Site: brandenburg
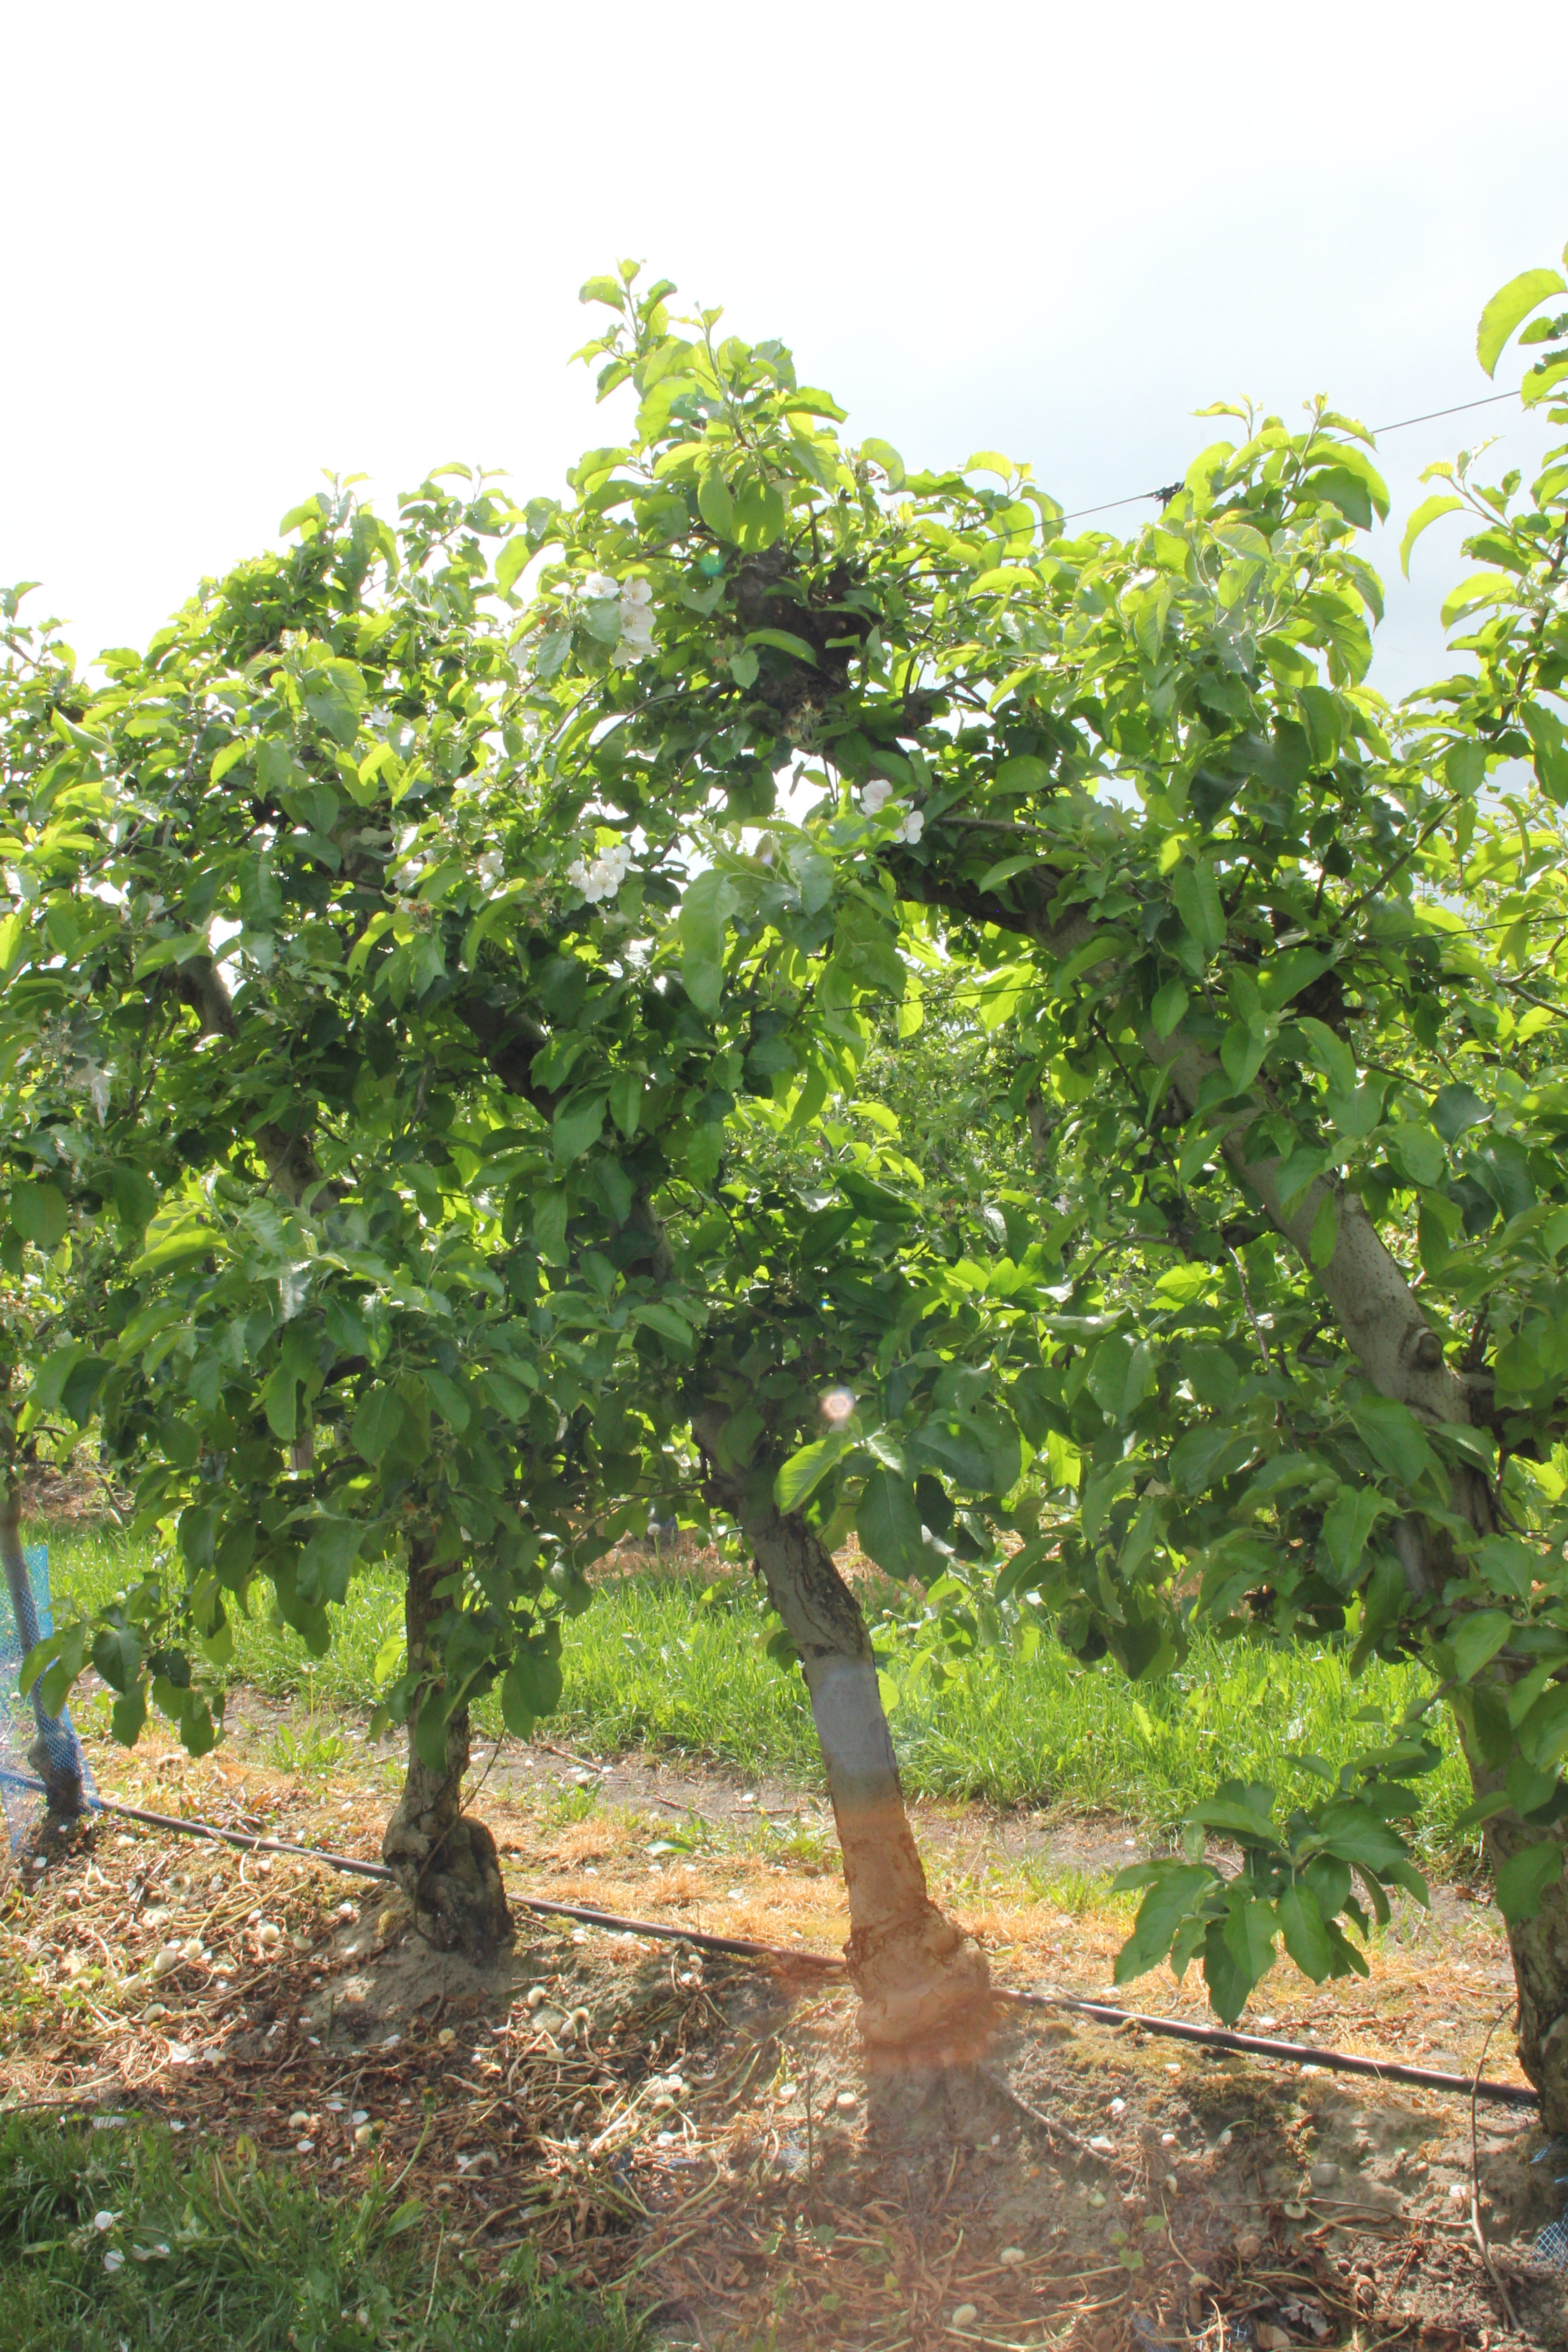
Growth stage (BBCH 67): Flowering